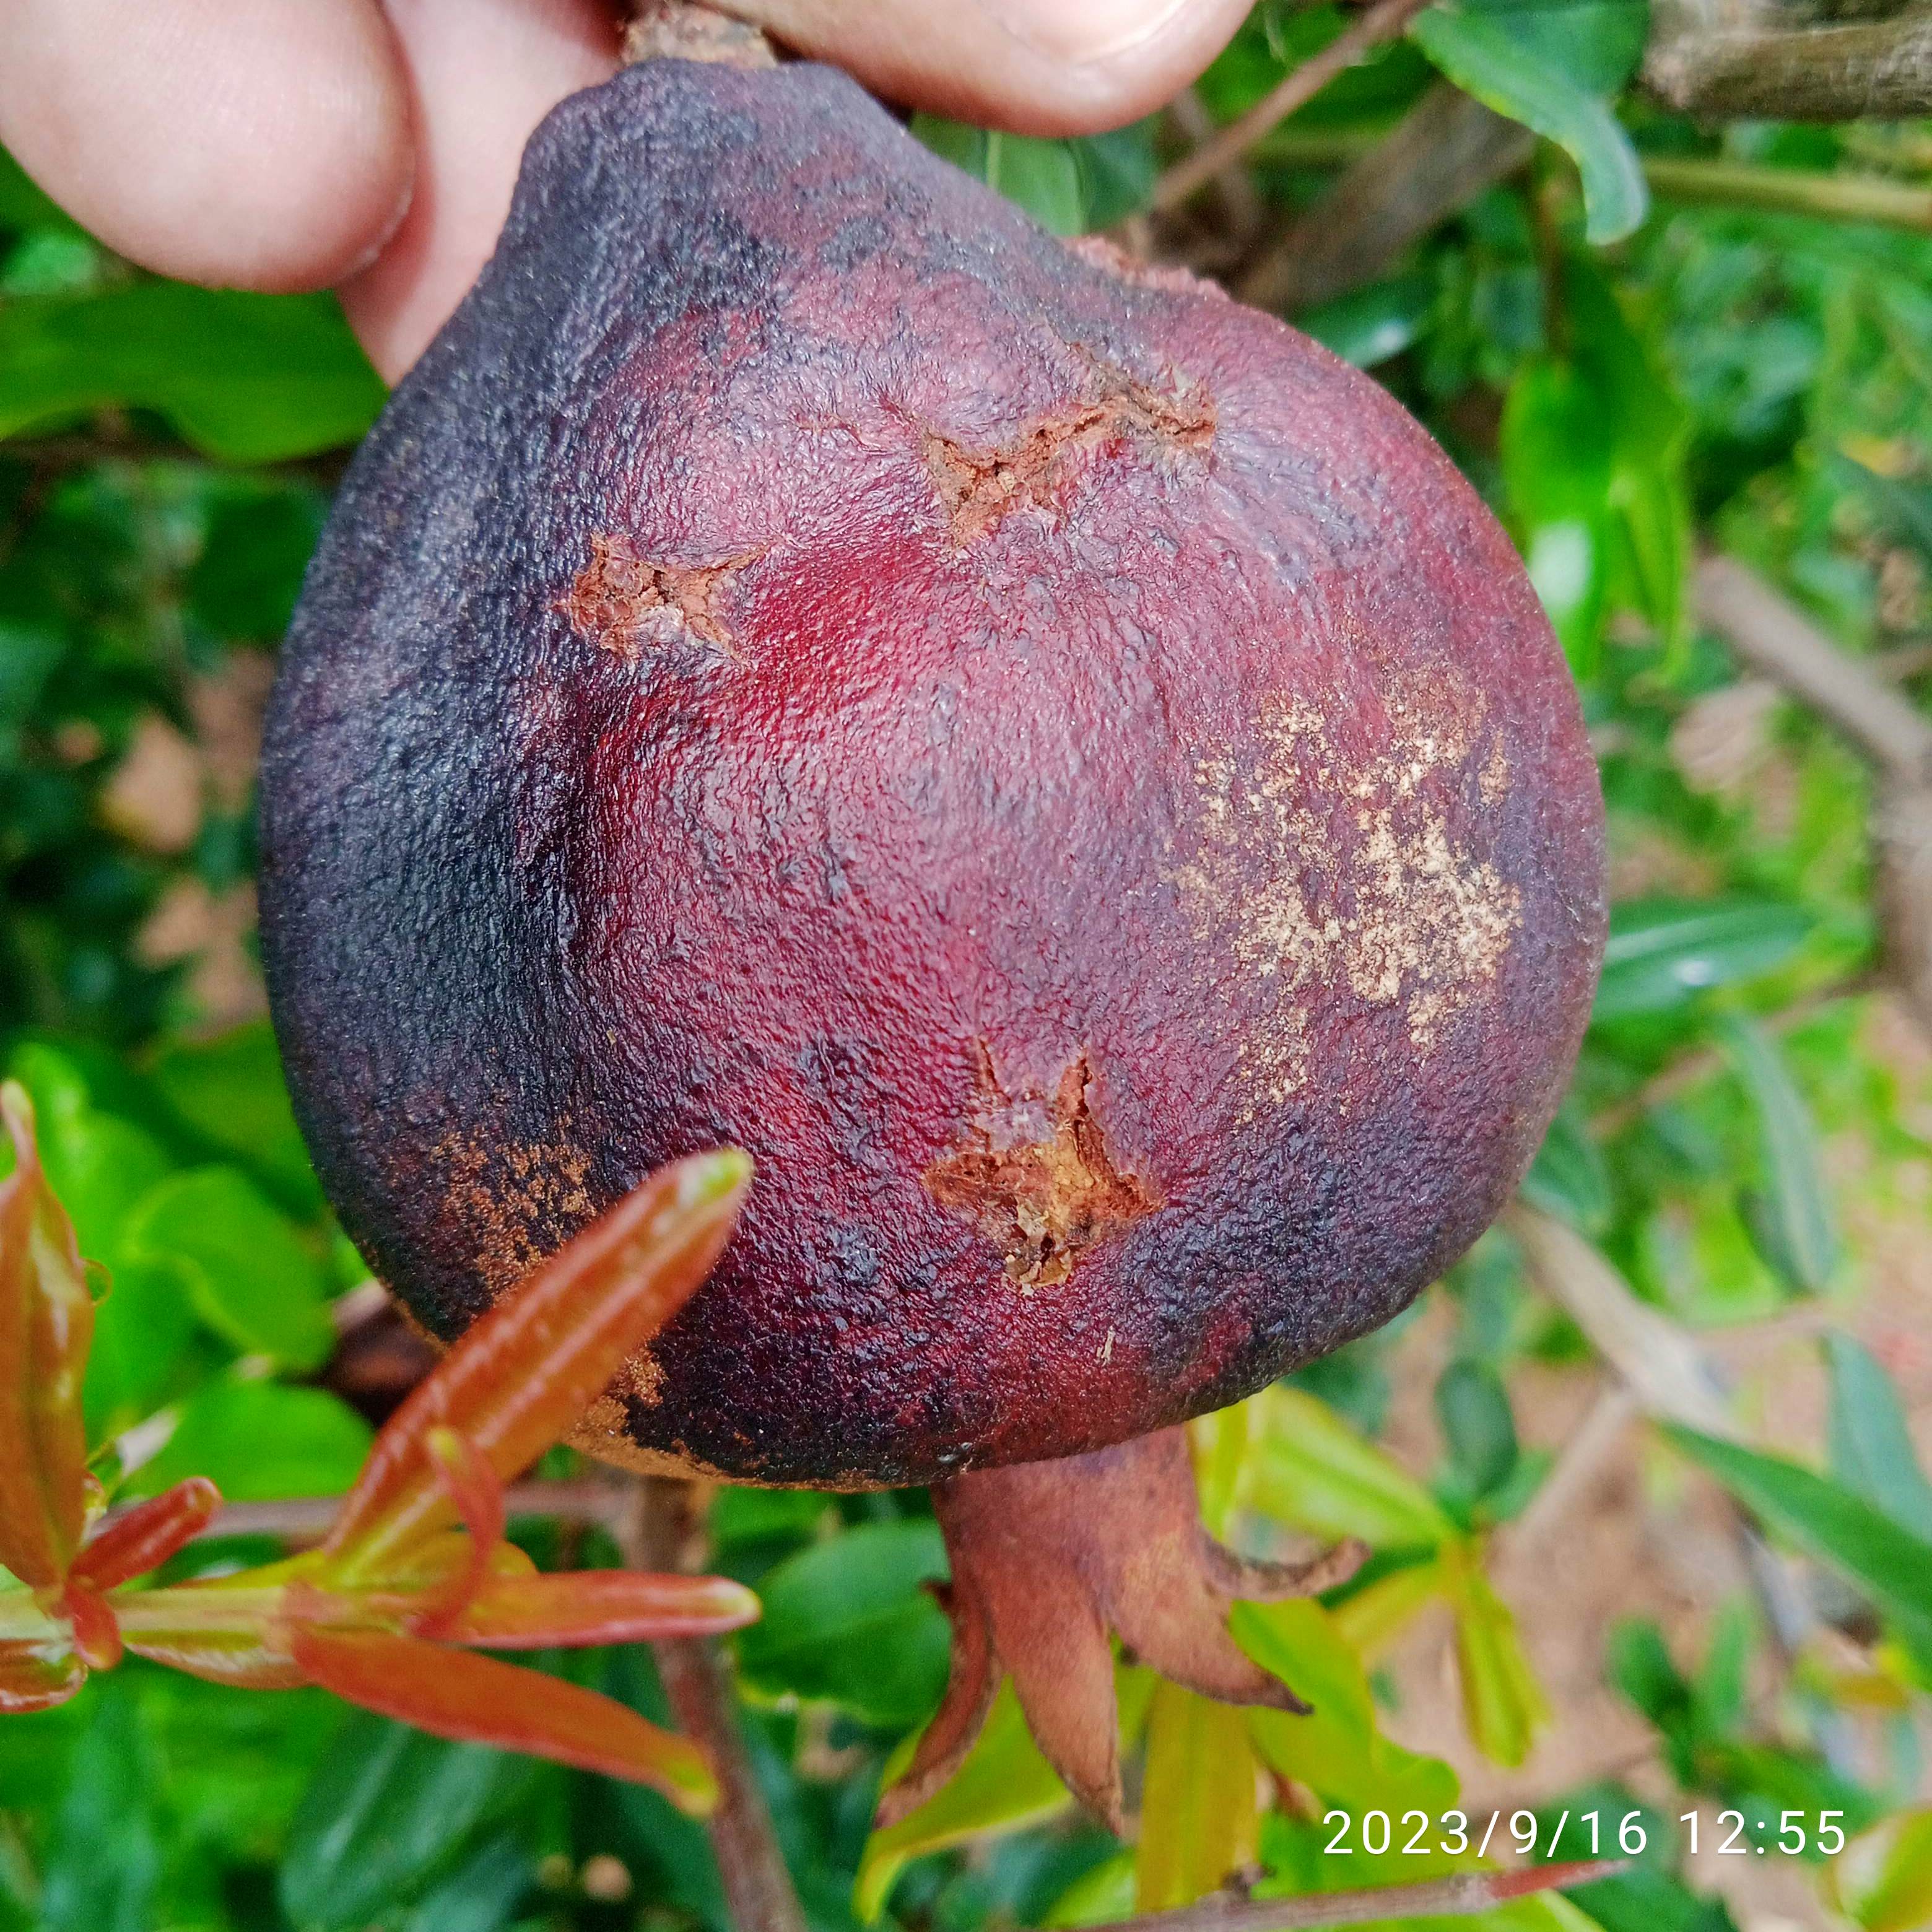
Label: Alternaria